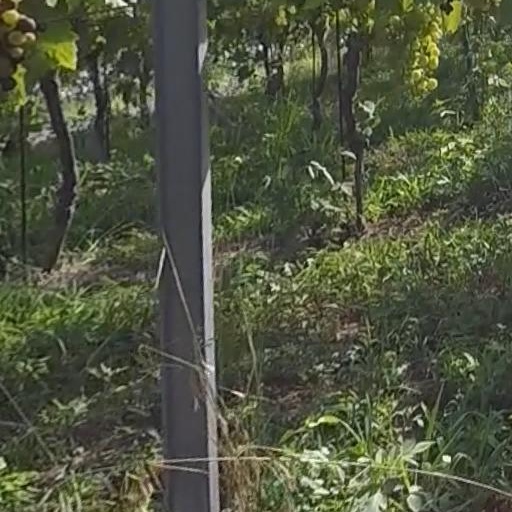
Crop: grape